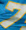
Number: 7